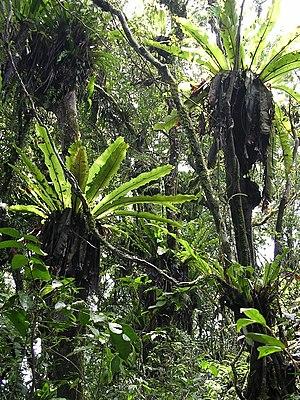
Asplenium nidus est une espèce de fougères de la famille des Aspleniaceae. On l'appelle aussi fougère nid d'oiseau.